Muhallebi

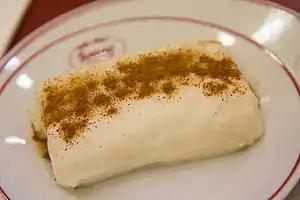
Old-fashioned "tavuk göğsü" from Turkish cuisine

In the modern era the traditional "tavuk göğsü" is no longer widely available, except in Turkey. This pudding does not taste like chicken but the shredded meat gives it a distinctive texture. George Coleman De Kay said the pudding "owes its peculiar excellent flavour to the presence of the breasts of very young chickens, which are by some means so intimately blended and incorporated with the custard as to be scarcely distinguishable". "Kazandibi" is the variation of classic "tavuk göğsü" where a thin layer of pudding is caramelized before the custard is poured over it and allowed to set. The finished pudding is served upside down with the caramelized side on top. Also available at the "muhallebici" shops of Istanbul are the almond based "keşkül", Noah's Pudding, and baked rice pudding called ""fırın sütlaç"" or ""fırında sütlaç"".